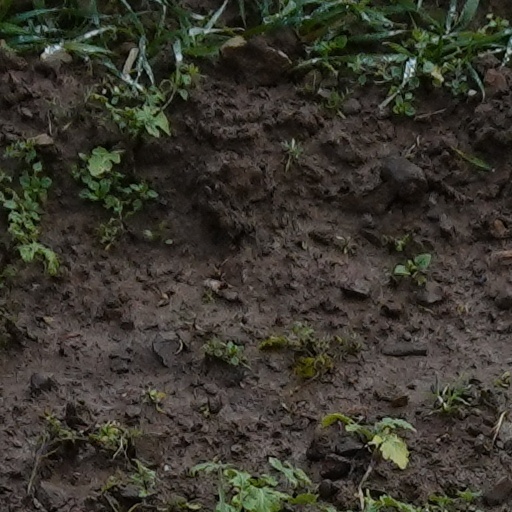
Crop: wheat